Frederick Hemke

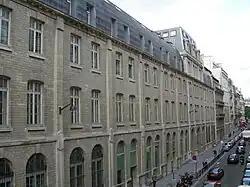
Paris Conservatory (2007)

From 1955 to 1956, Hemke studied saxophone with Marcel Mule at the Paris Conservatoire National de Musique et de Declamation, earning in 1956 the Premier Prix diploma. Hemke holds the distinction of being the first American saxophonist to earn a Premier Prix diploma from the Paris Conservatory. In 1958, Hemke earned a Bachelor of Science degree in music education from University of Wisconsin–Milwaukee. In 1962, he earned a Master of Music degree from the Eastman School of Music. In 1975, Hemke earned a D.M.A. degree from the University of Wisconsin–Madison.